Ring-opening polymerization

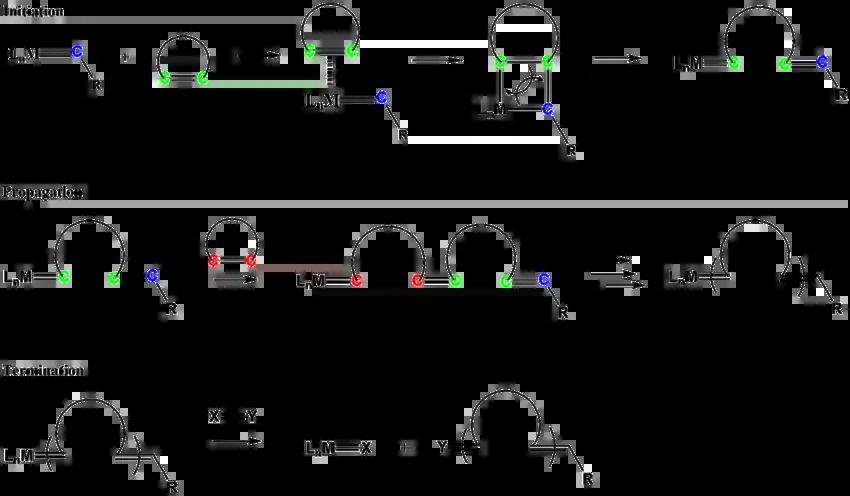
General scheme of the mechanism for ROMP.

Commercially relevant unsaturated polymers synthesized by ROMP include polynorbornene, polycyclooctene, and polycyclopentadiene.